Varde

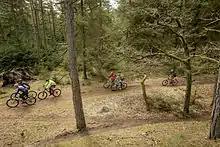
Mountainbiking in Varde

Speedway is generally a sport that is more prominent in the municipality of Varde, than in most other Danish municipalities.